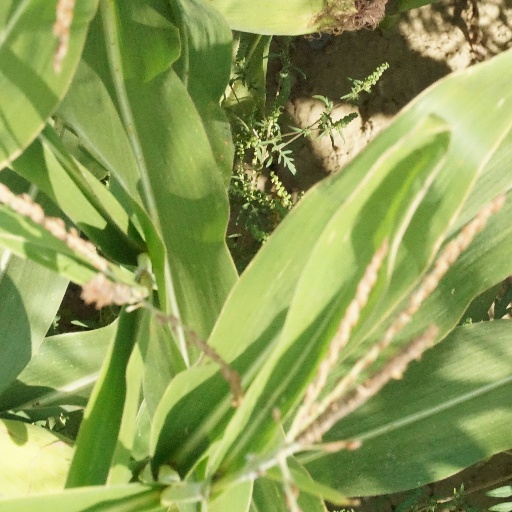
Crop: maize; corn